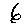
Label: 6